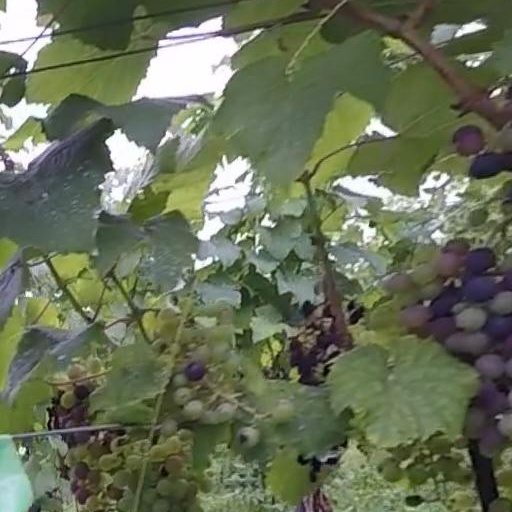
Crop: grape